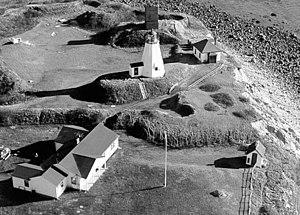
Le phare de Plymouth est un phare actif situé dans la ville côtière de Plymouth dans le Comté de Plymouth.